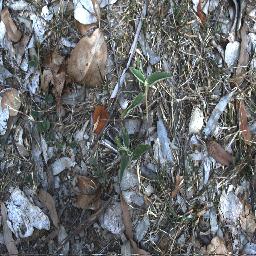
Label: negative